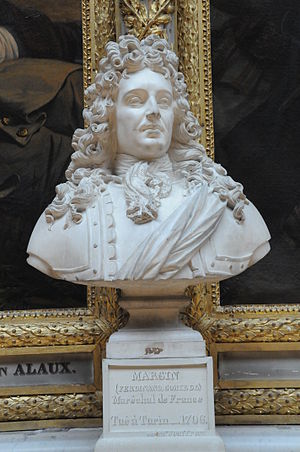
Ferdinand de Marsin
Buste af Ferdinand, comte de Marsin i Galerie des Batailles, på Chateau de Versailles
Ferdinand, comte de Marsin var en fransk general og diplomat, som var marskal af Frankrig.